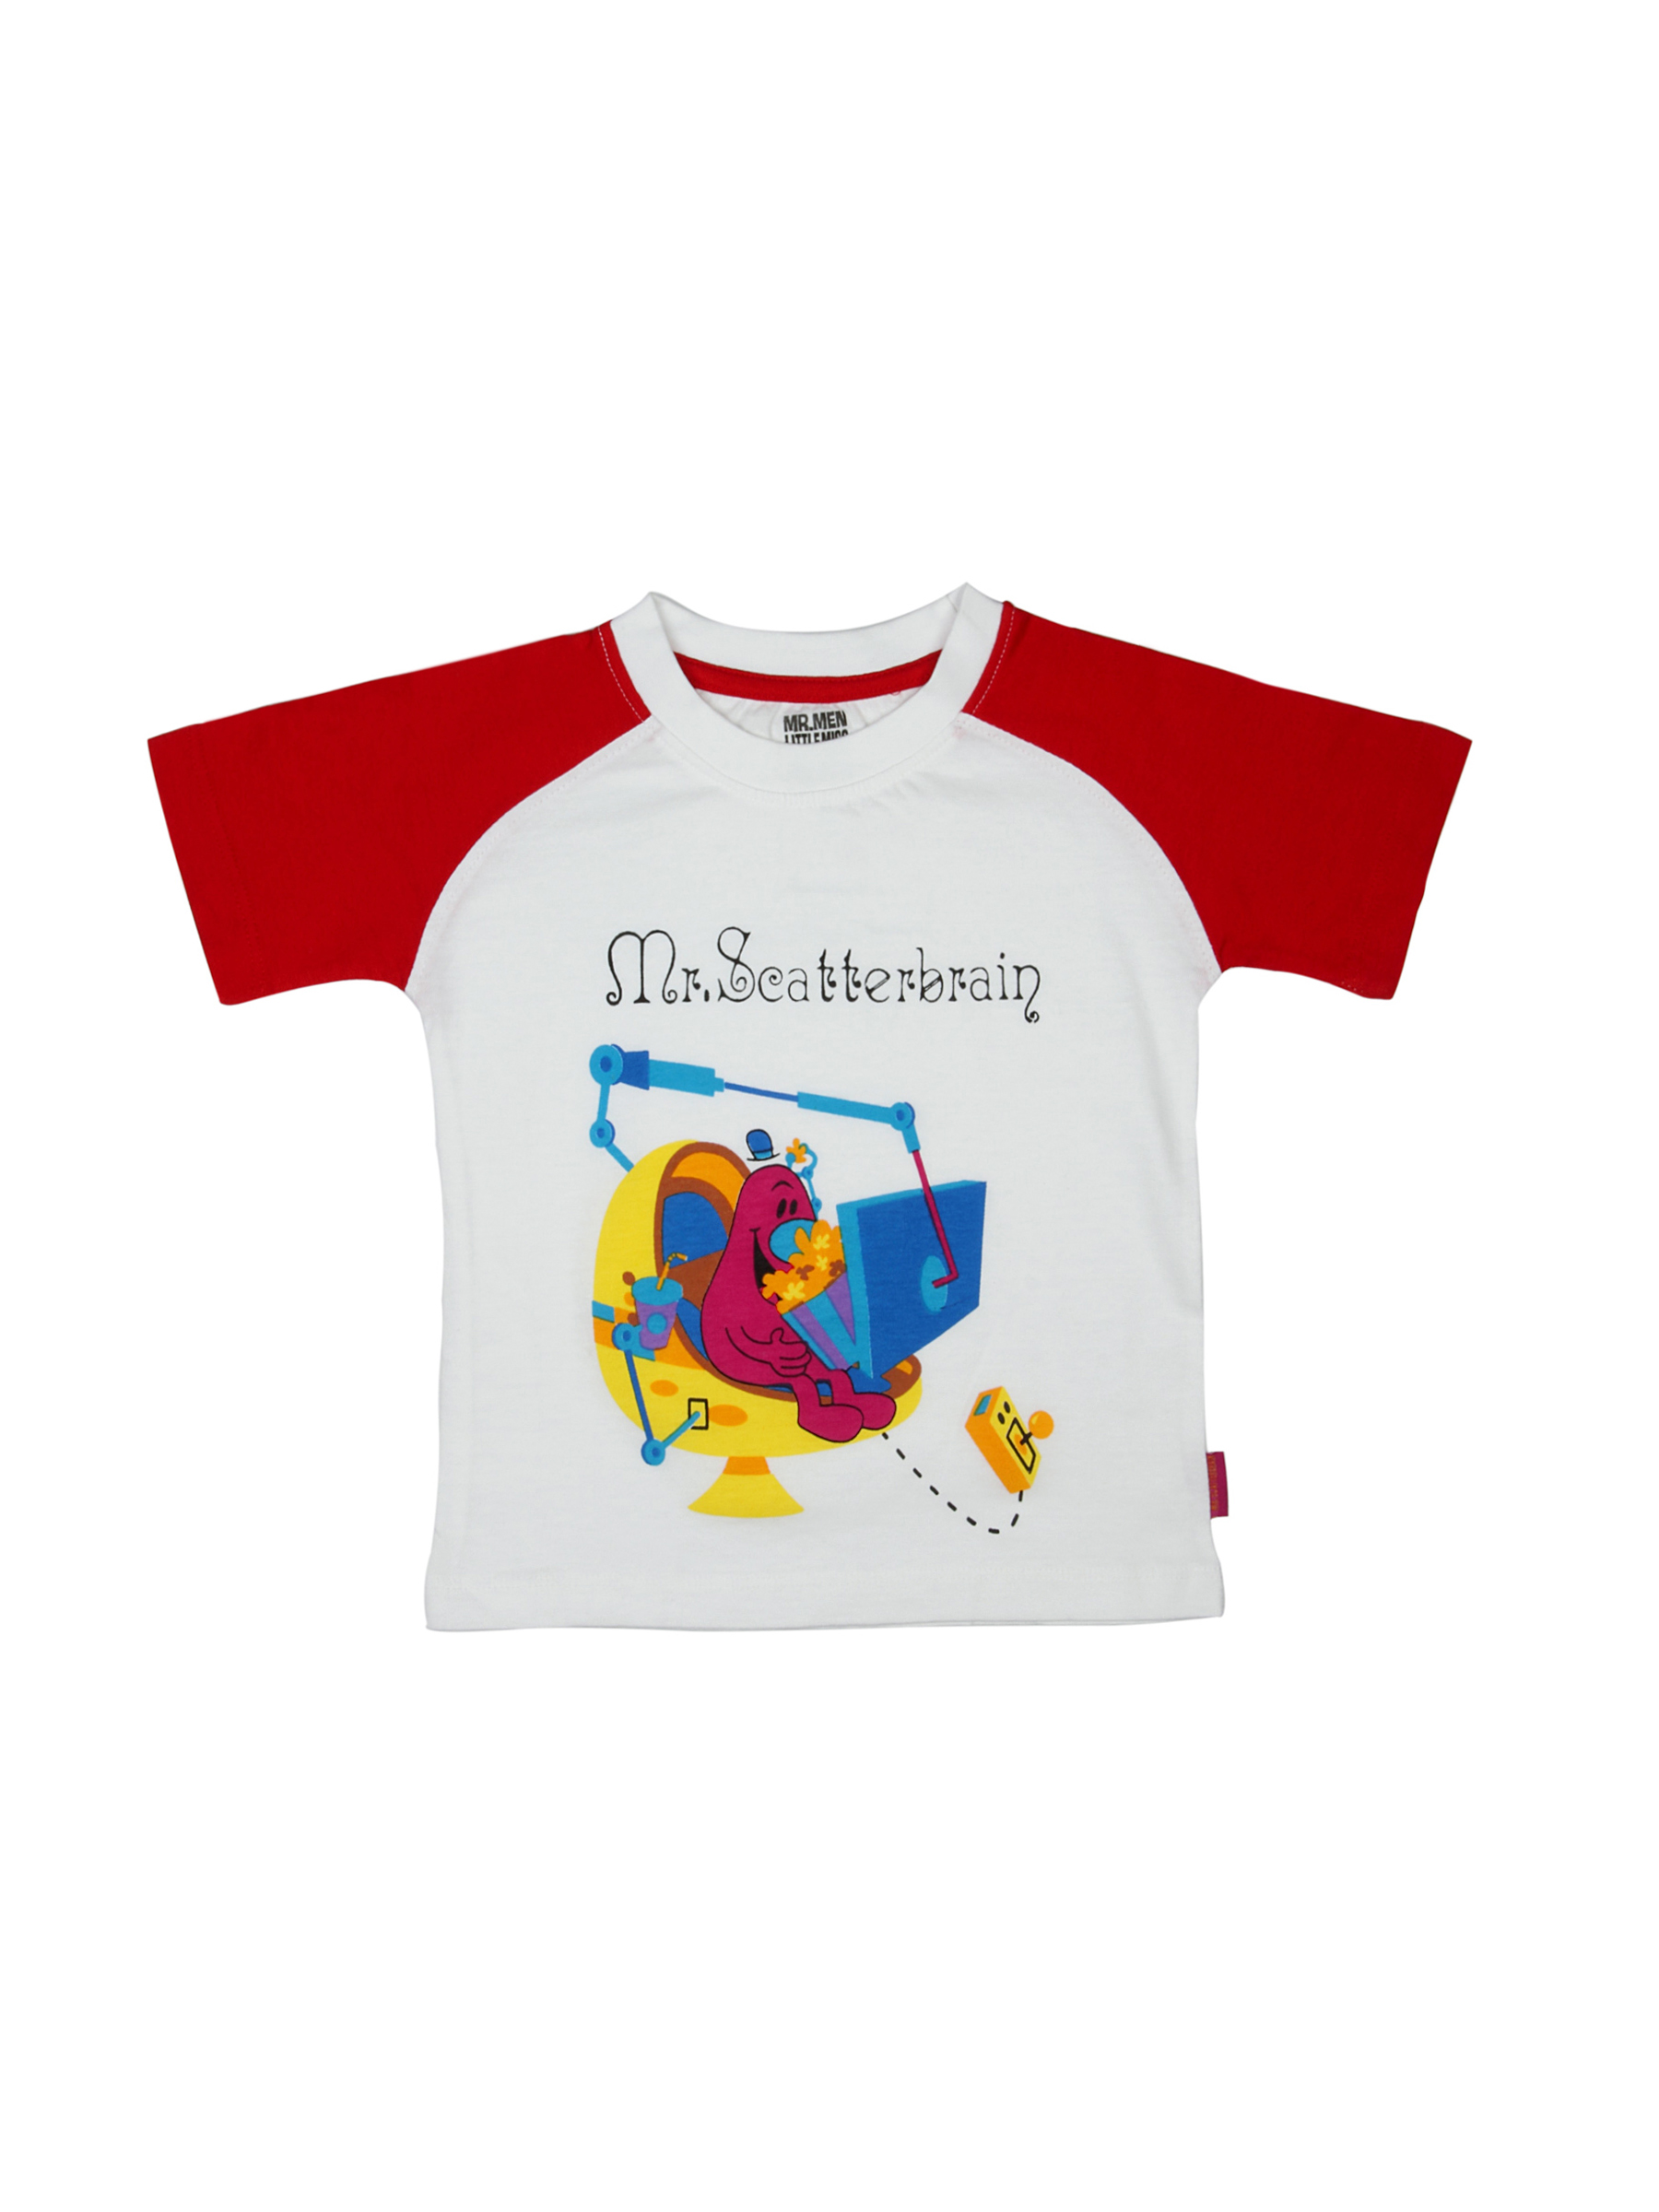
Mr.Men Boys Mr. Scatterbrain White T-shirt
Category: Apparel / Topwear / Tshirts
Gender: Boys
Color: White
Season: Summer 2012
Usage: Casual